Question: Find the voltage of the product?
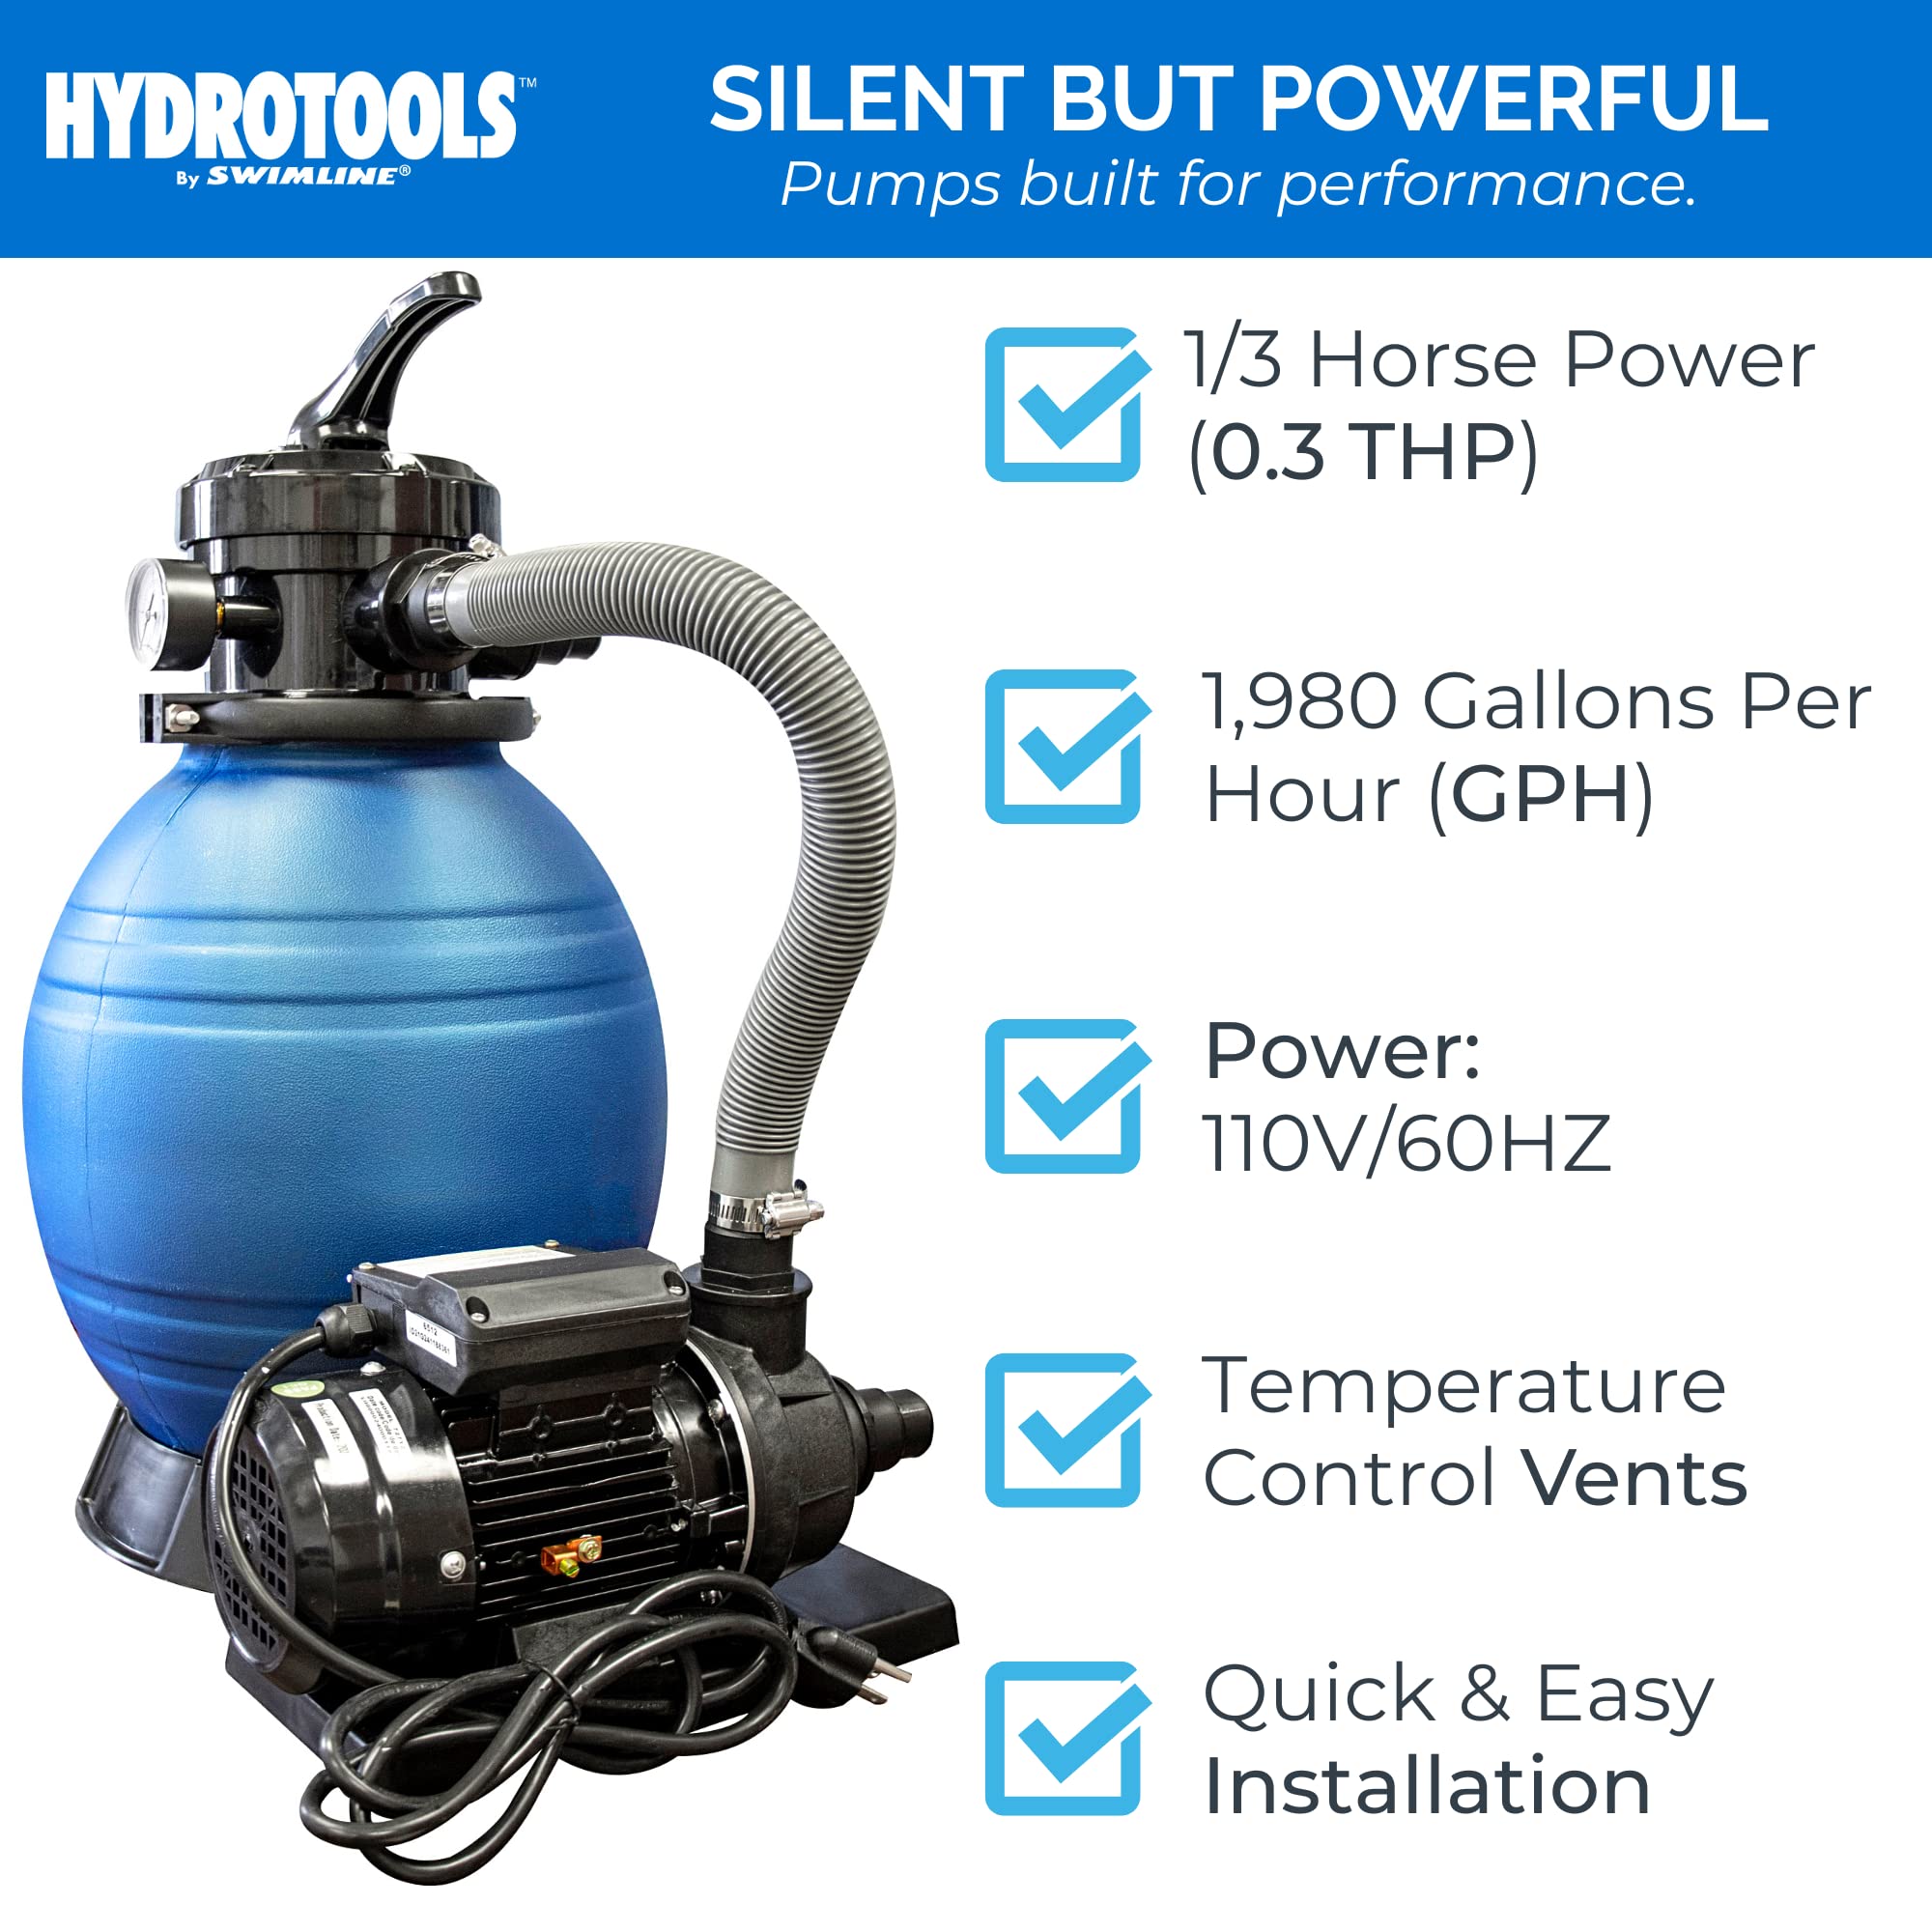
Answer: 110.0 volt